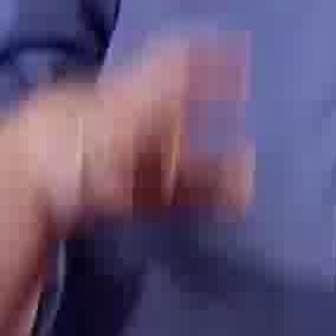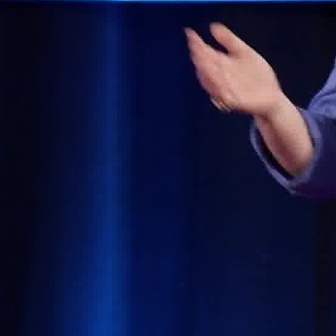
  Please identify the target specified by the bounding box [32,21,252,241] in the first image and locate it in the second image. Return the coordinates in [x_min,y_min,x_max,y_max] format.
Answer: [182,18,279,115]